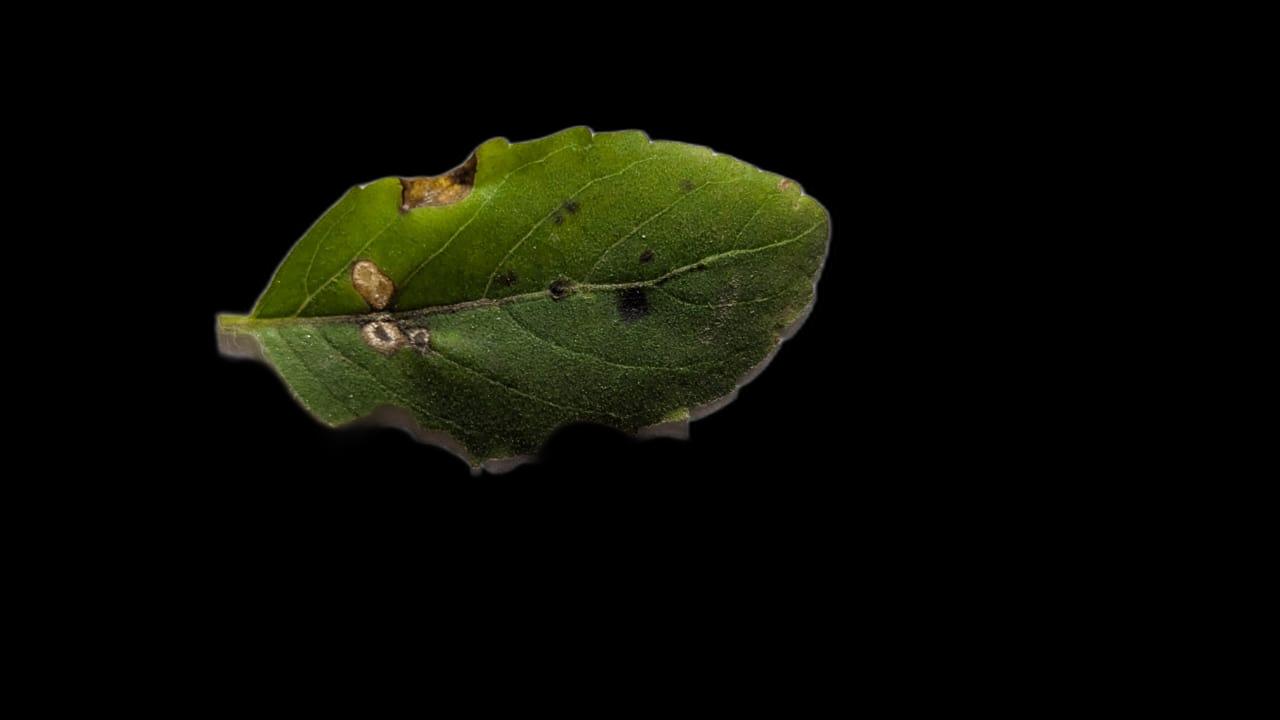
Plant: Tulsi